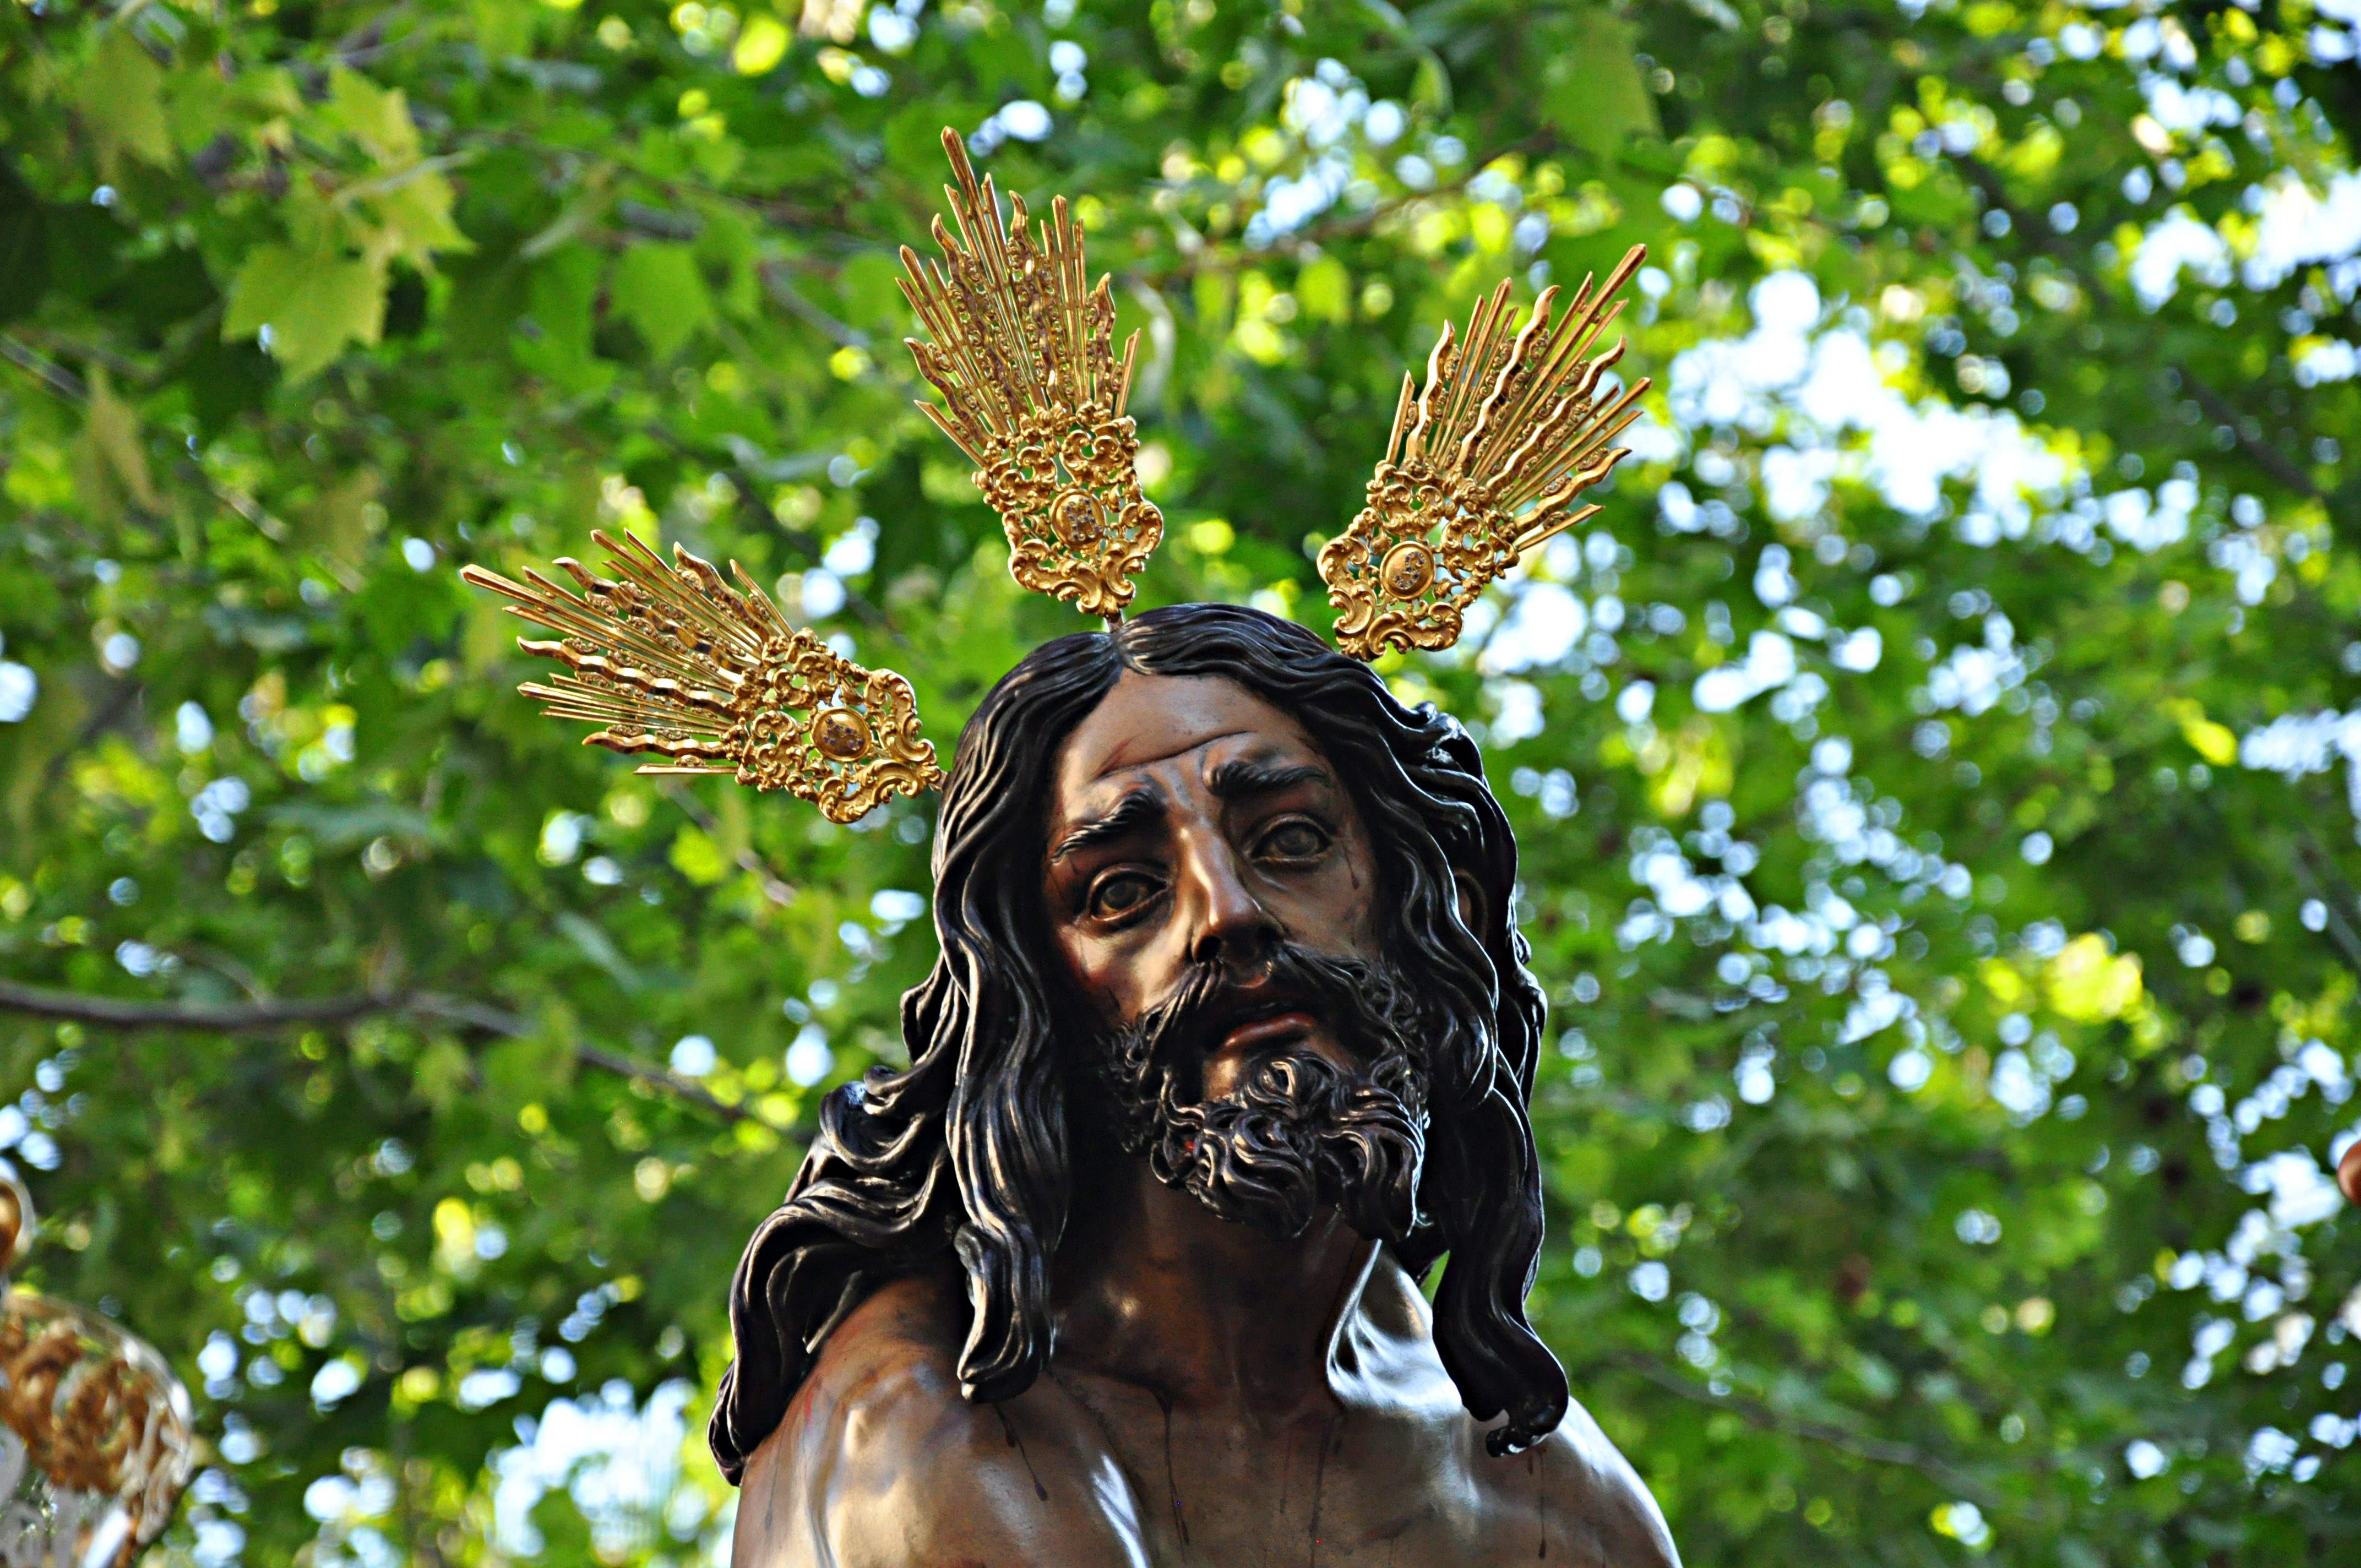
flower, step, monument, statue, father, religion, sculpture, christ, art, festival, spain, gold, seville, passion, jesus, andalusia, image, easter, tradition, traditional, procession, tied, forgiveness, imagery, sacrifice, catholics, beliefs, brotherhood, believer, sisterhood, cigarette cases, holy thursday